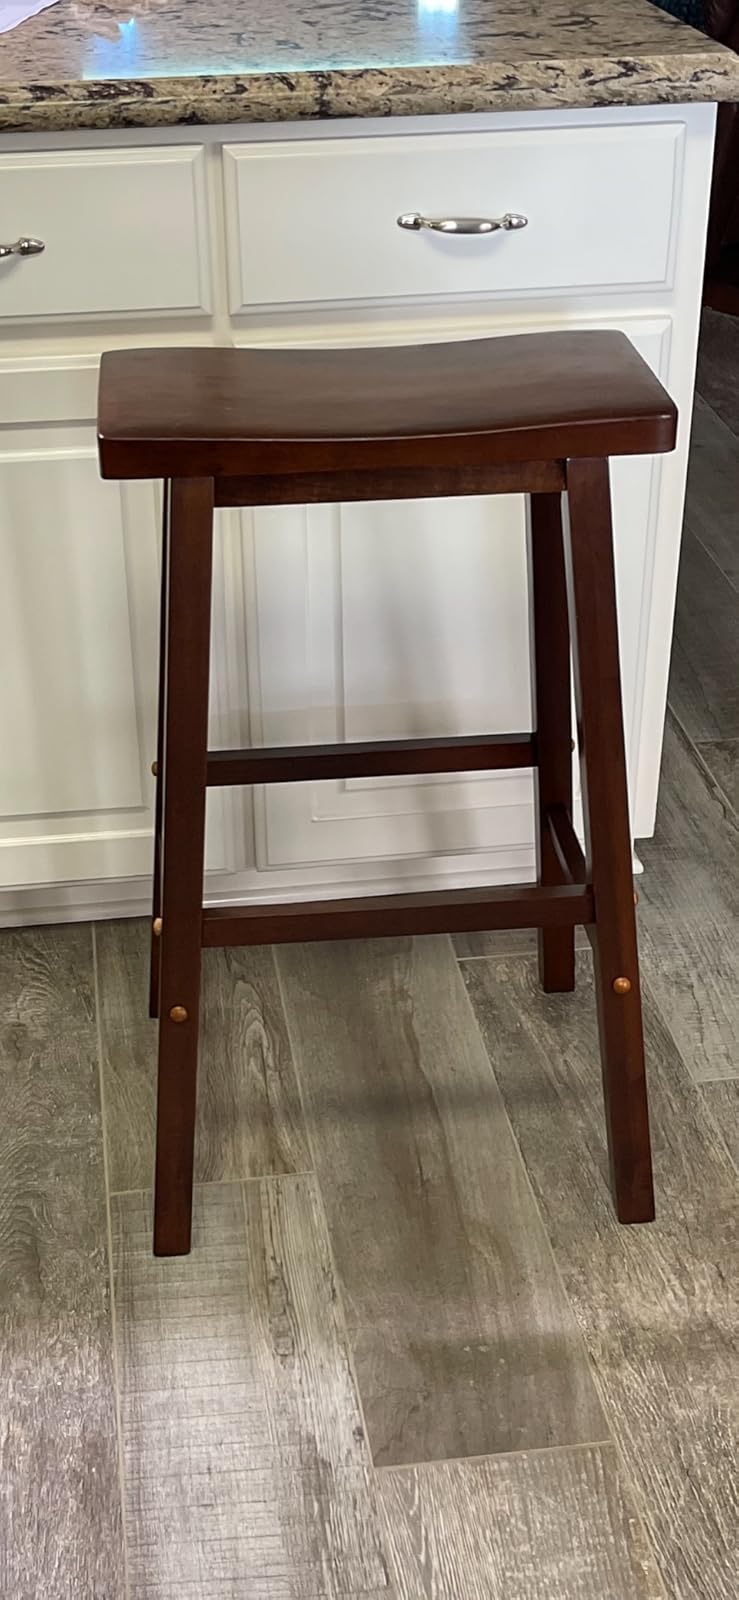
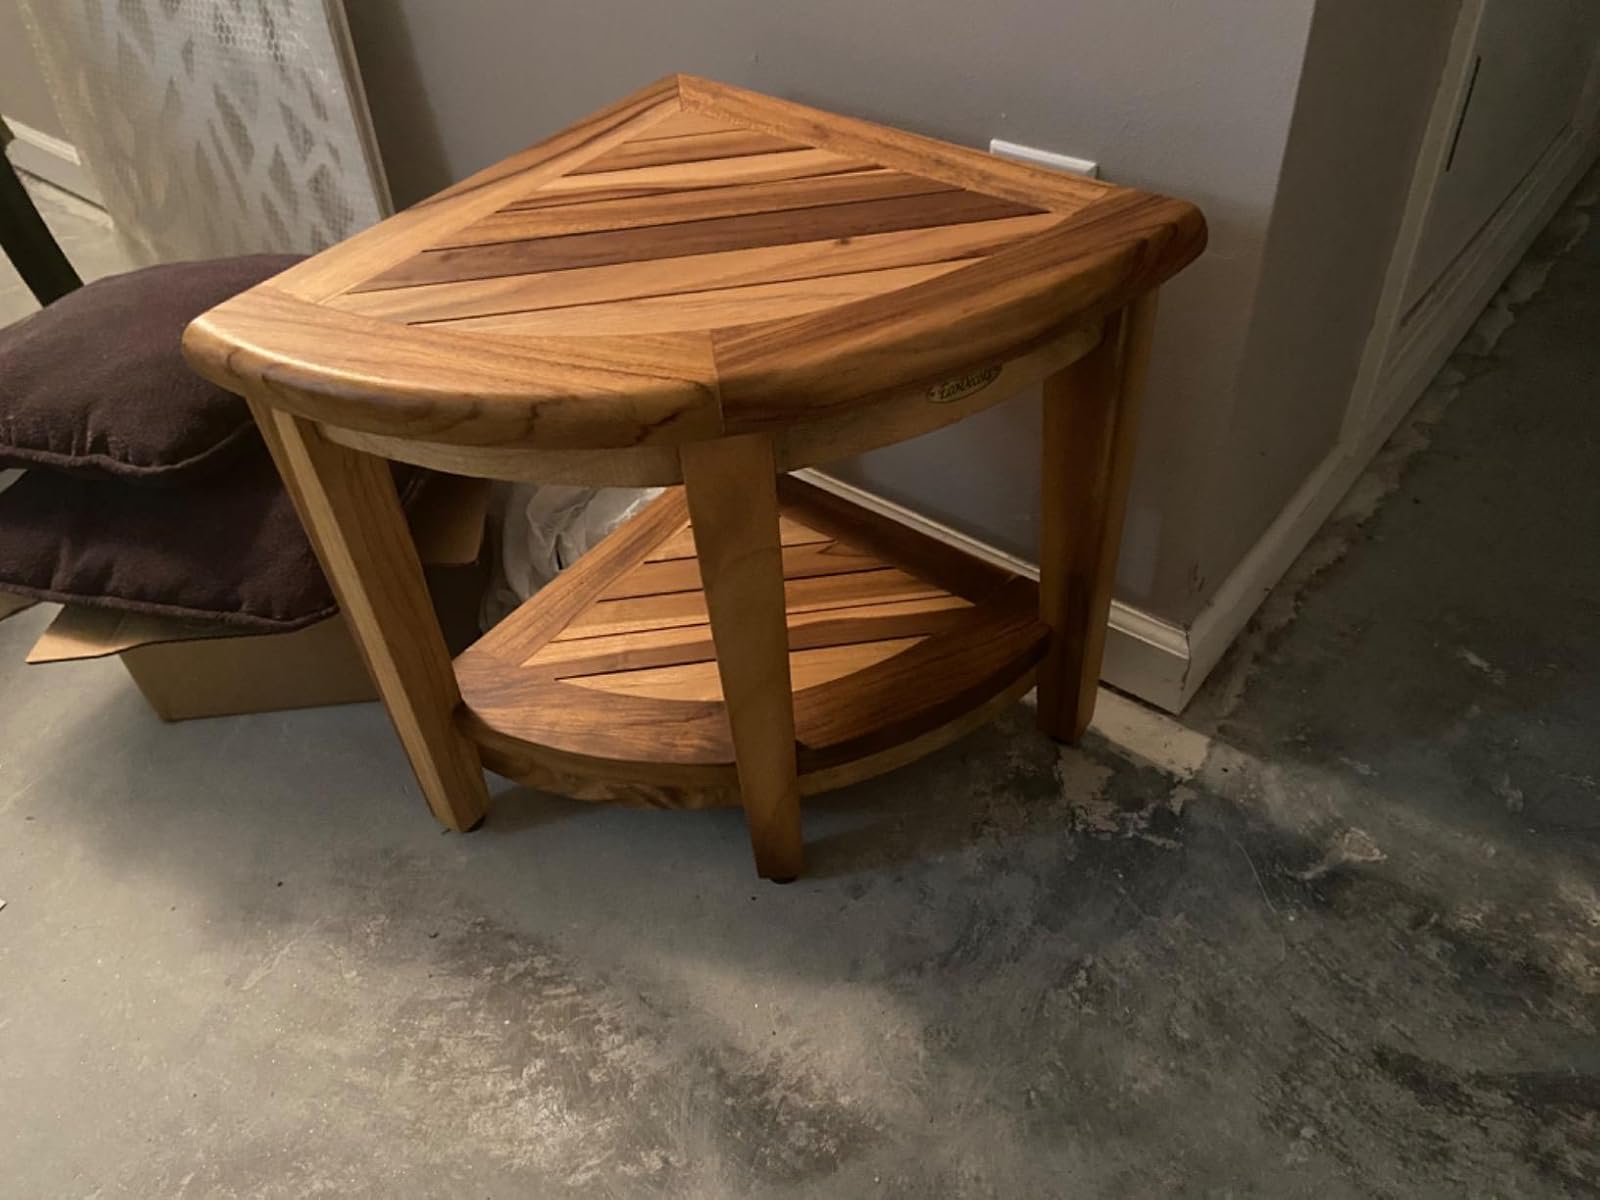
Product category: stool
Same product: no